Siltcoos, Oregon

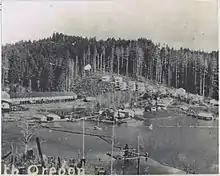
Booth Lumber Mill, Siltcoos, Oregon

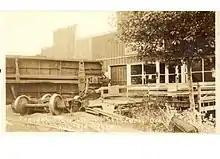
1935 Train Derailment at Siltcoos Station

By the 1910s and 1920s, the Christensens seized the opportunity and built a post office, store, and dance hall all using Scandinavian architecture with steep pitched roofs and on stilts over water. By the 1930s they had built five cabins, an outboard motor repair shop, petrol station, and a school. Christensen expanded his barge business by ferrying passengers and supplies throughout the lake to historic Darling's resort, the Roosevelt Hotel, Booth Lumber mill, Ada, or his retreat that included, "floating whorehouses in front of his store". A 1955, article from the Siuslaw News, explained how the men's operation functioned,